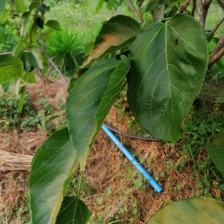
Variety: TaiwanMeacho